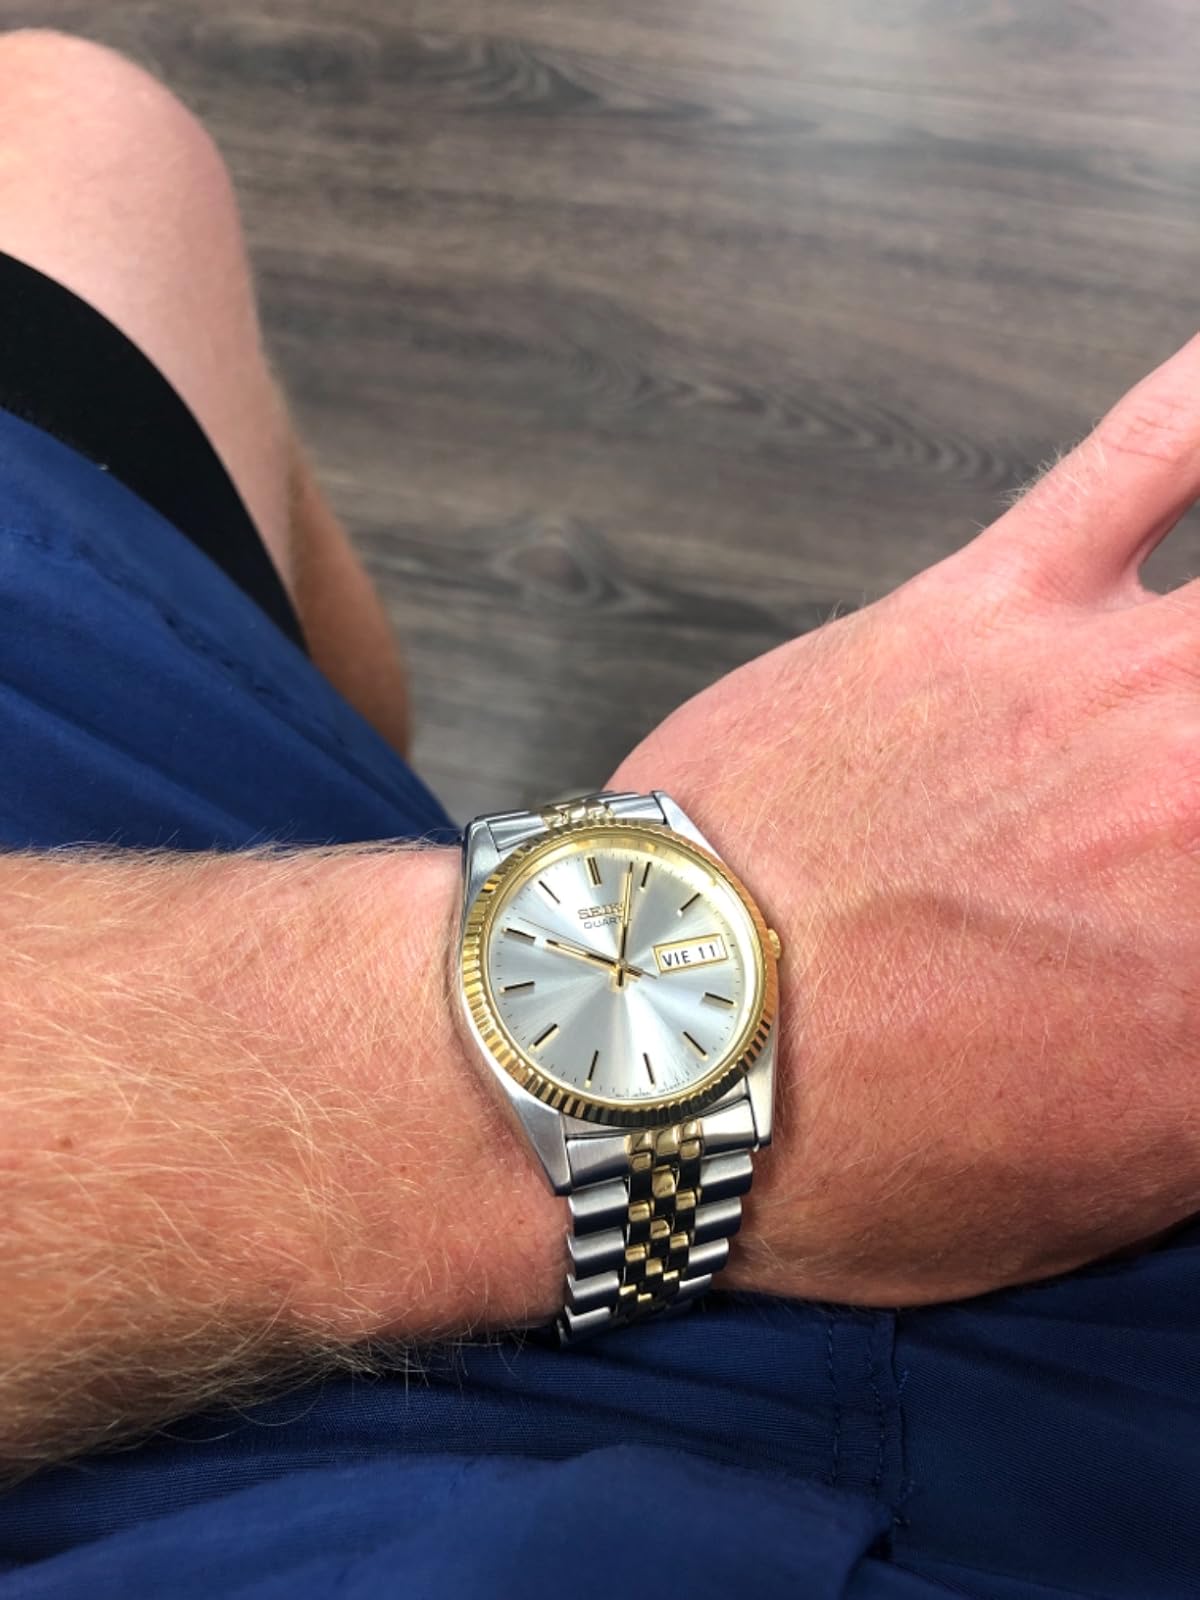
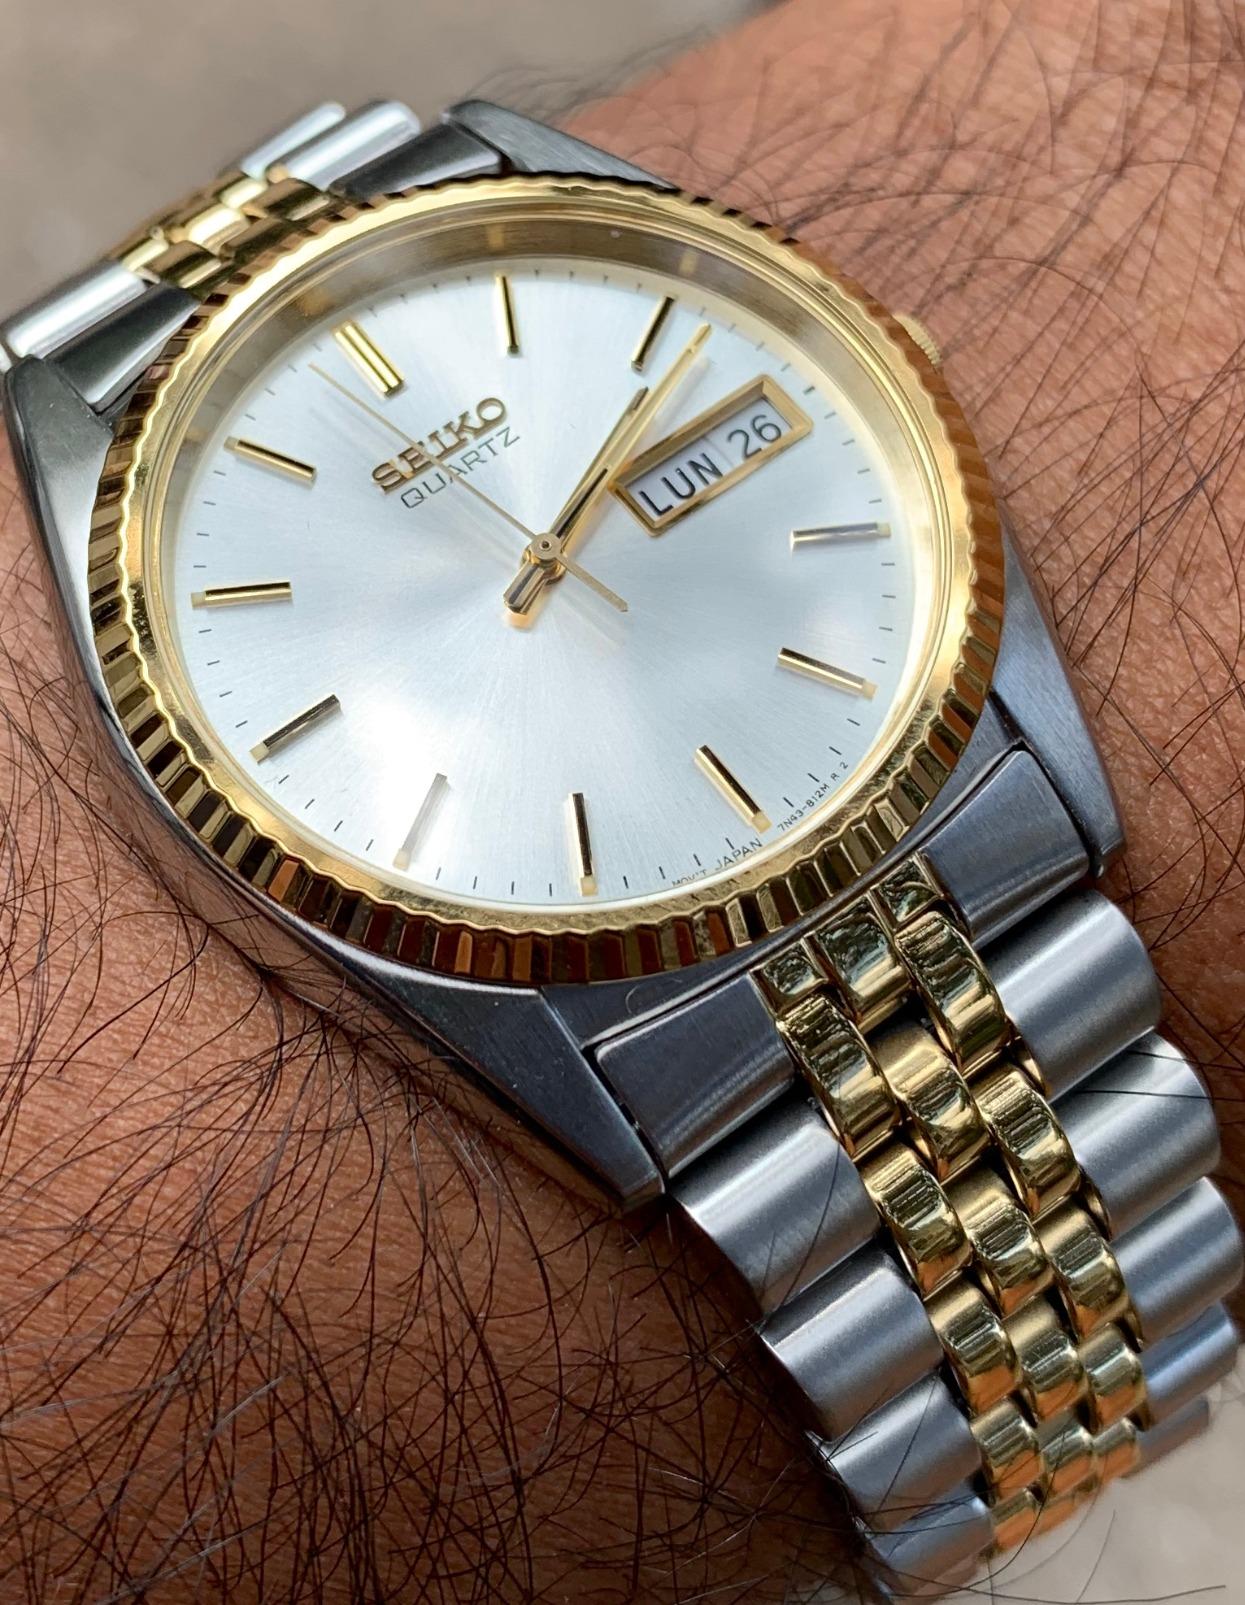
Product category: accessories_watch
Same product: yes